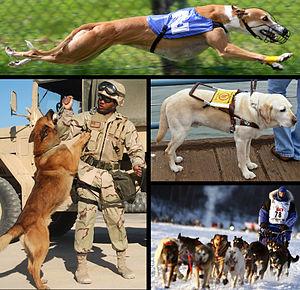
assemblage illustratif de l'article wikipedia ""chiens"""
Le Chien est la sous-espèce domestique de Canis lupus, un mammifère de la famille des Canidés, laquelle comprend également le Loup gris et le dingo, chien domestique retourné à l'état sauvage.